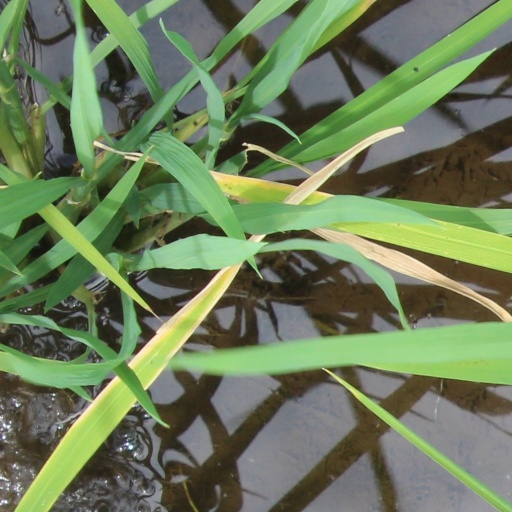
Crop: rice